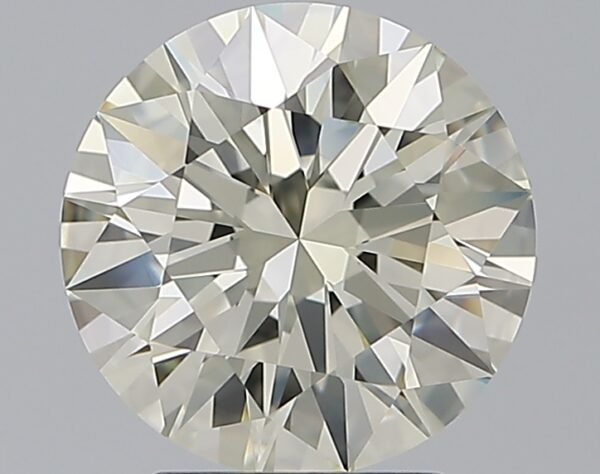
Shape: round
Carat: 2.68
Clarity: IF
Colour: L
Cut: EX
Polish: EX
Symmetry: EX
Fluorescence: ST
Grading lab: GIA
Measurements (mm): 8.98 x 9 x 5.47